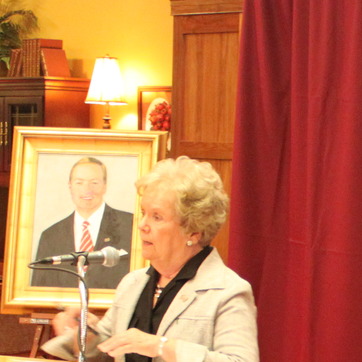
Material: hair